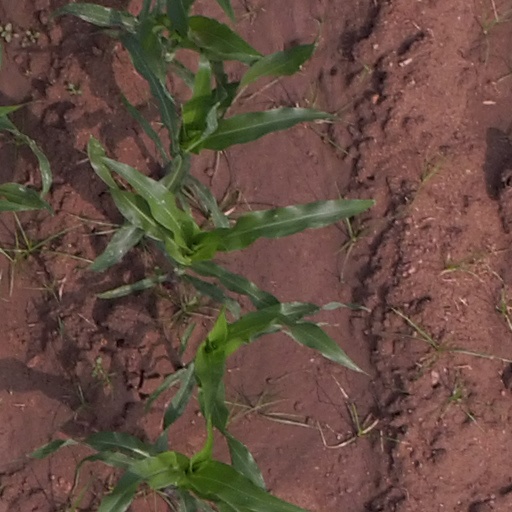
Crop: maize; corn